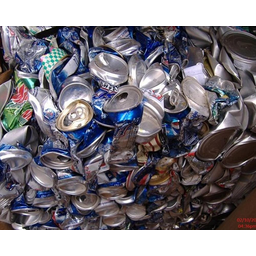
Label: metal